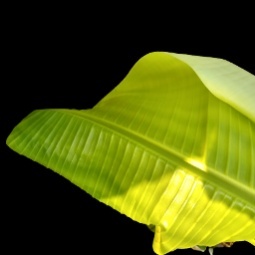
Label: Zinc